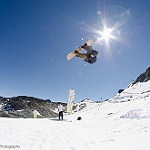
Label: glacier